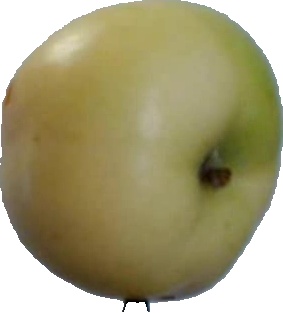
Label: apple_6